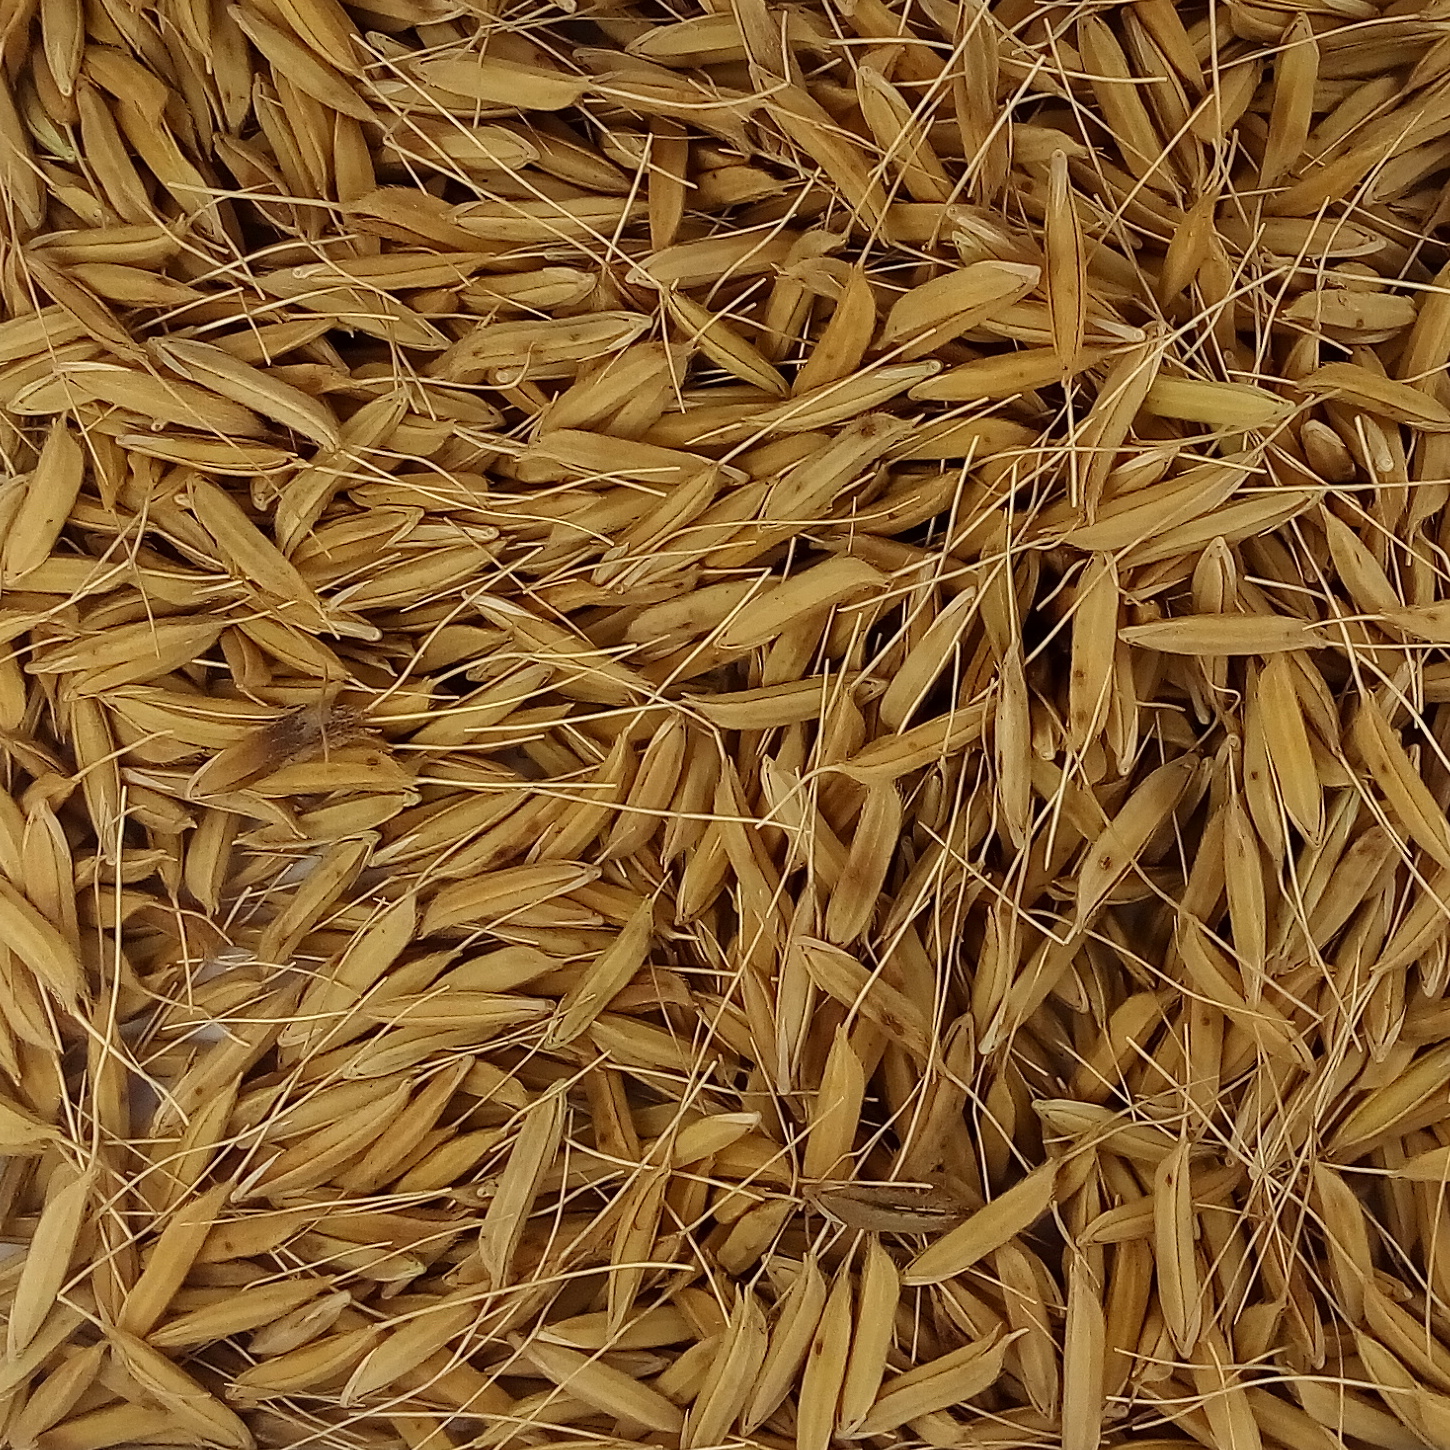
Rice seed variety: PB_6